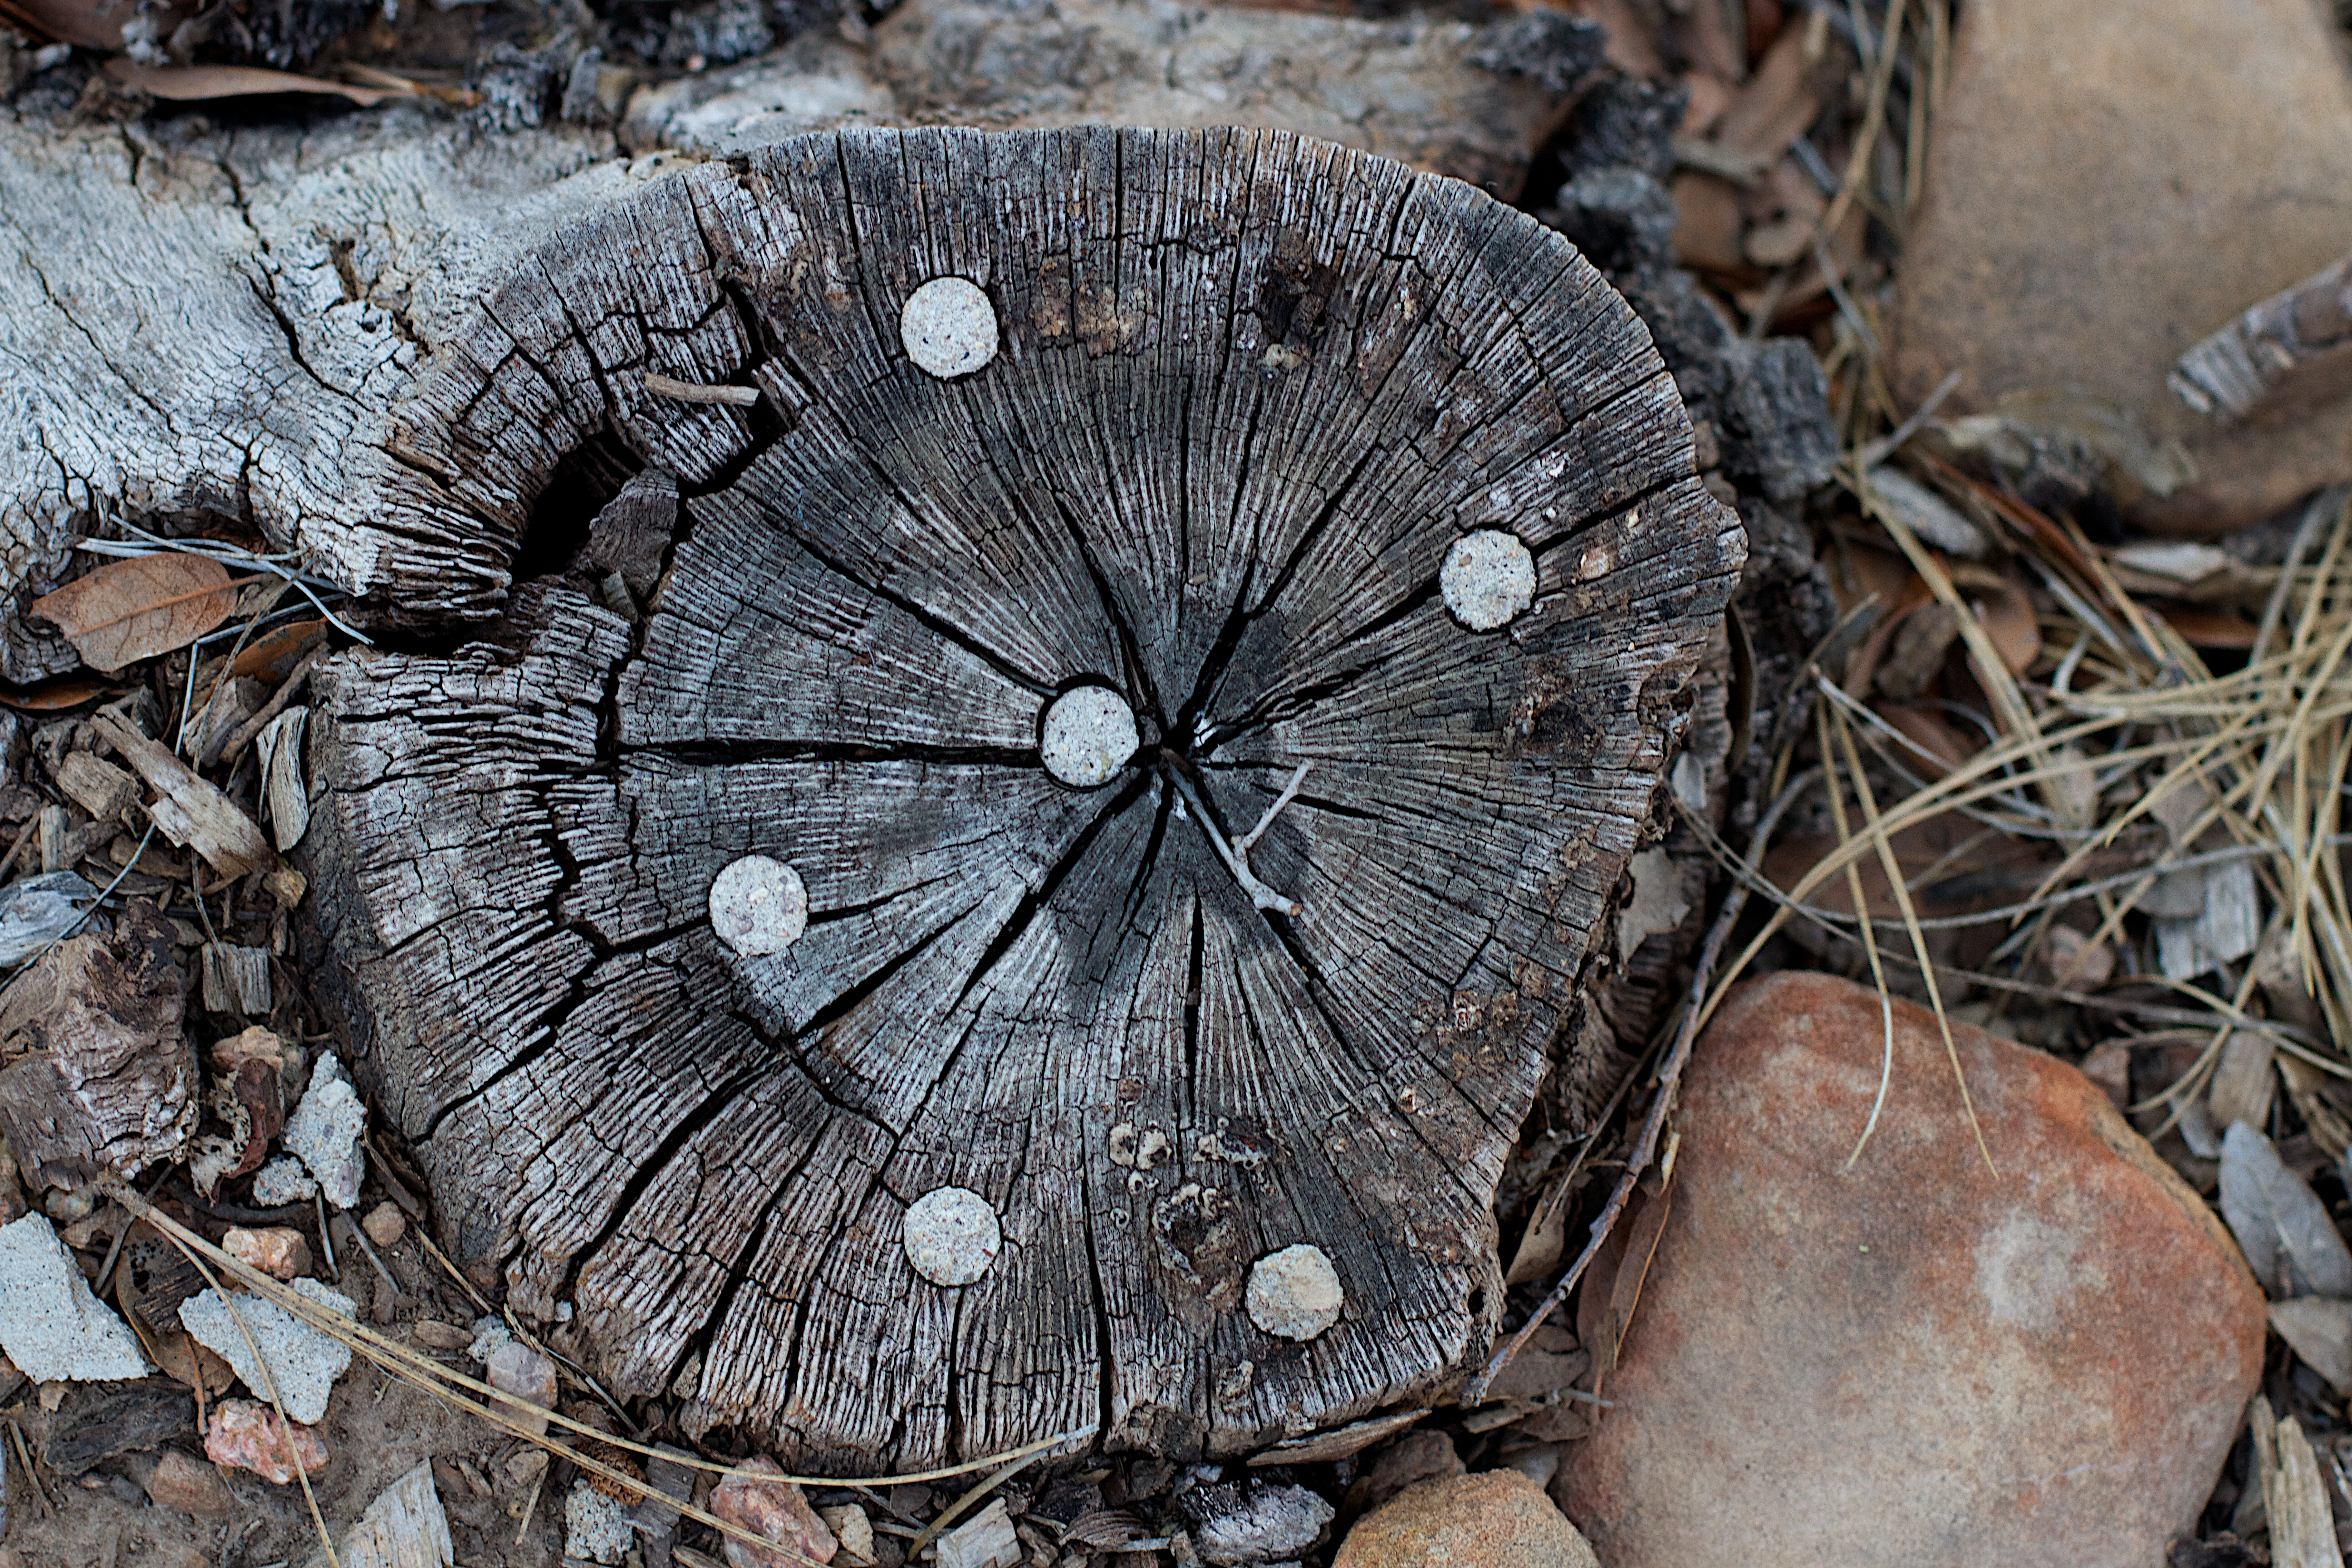
tree, wood, leaf, trunk, wildlife, soil, fauna